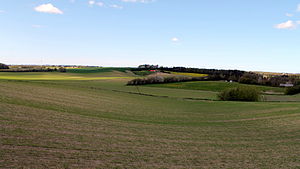
Danmarks geografi
En mark i Danmark
Marken ved Karup Kirke (Frederikshavn Kommune)
Danmark er det mindste og sydligste af de nordiske lande, lige nord for sit eneste naboland, Tyskland, sydvest for Sverige og syd for Norge. Danmark betegnes som et skandinavisk land, selv om det ikke hører til den skandinaviske halvø, både fordi det tidligere i historien omfattede områder på den skandinaviske halvø, og pga. det tætte kulturelle slægtskab med Norge og Sverige. Vest for Danmark ligger Nordsøen, mens Østersøen ligger i sydøst. Mellem Danmark og Sverige ligger Øresund og Kattegat, mens Skagerrak skiller Danmark fra Norge.